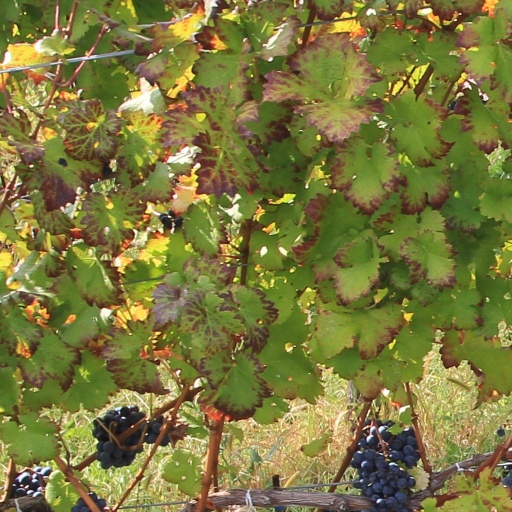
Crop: grape